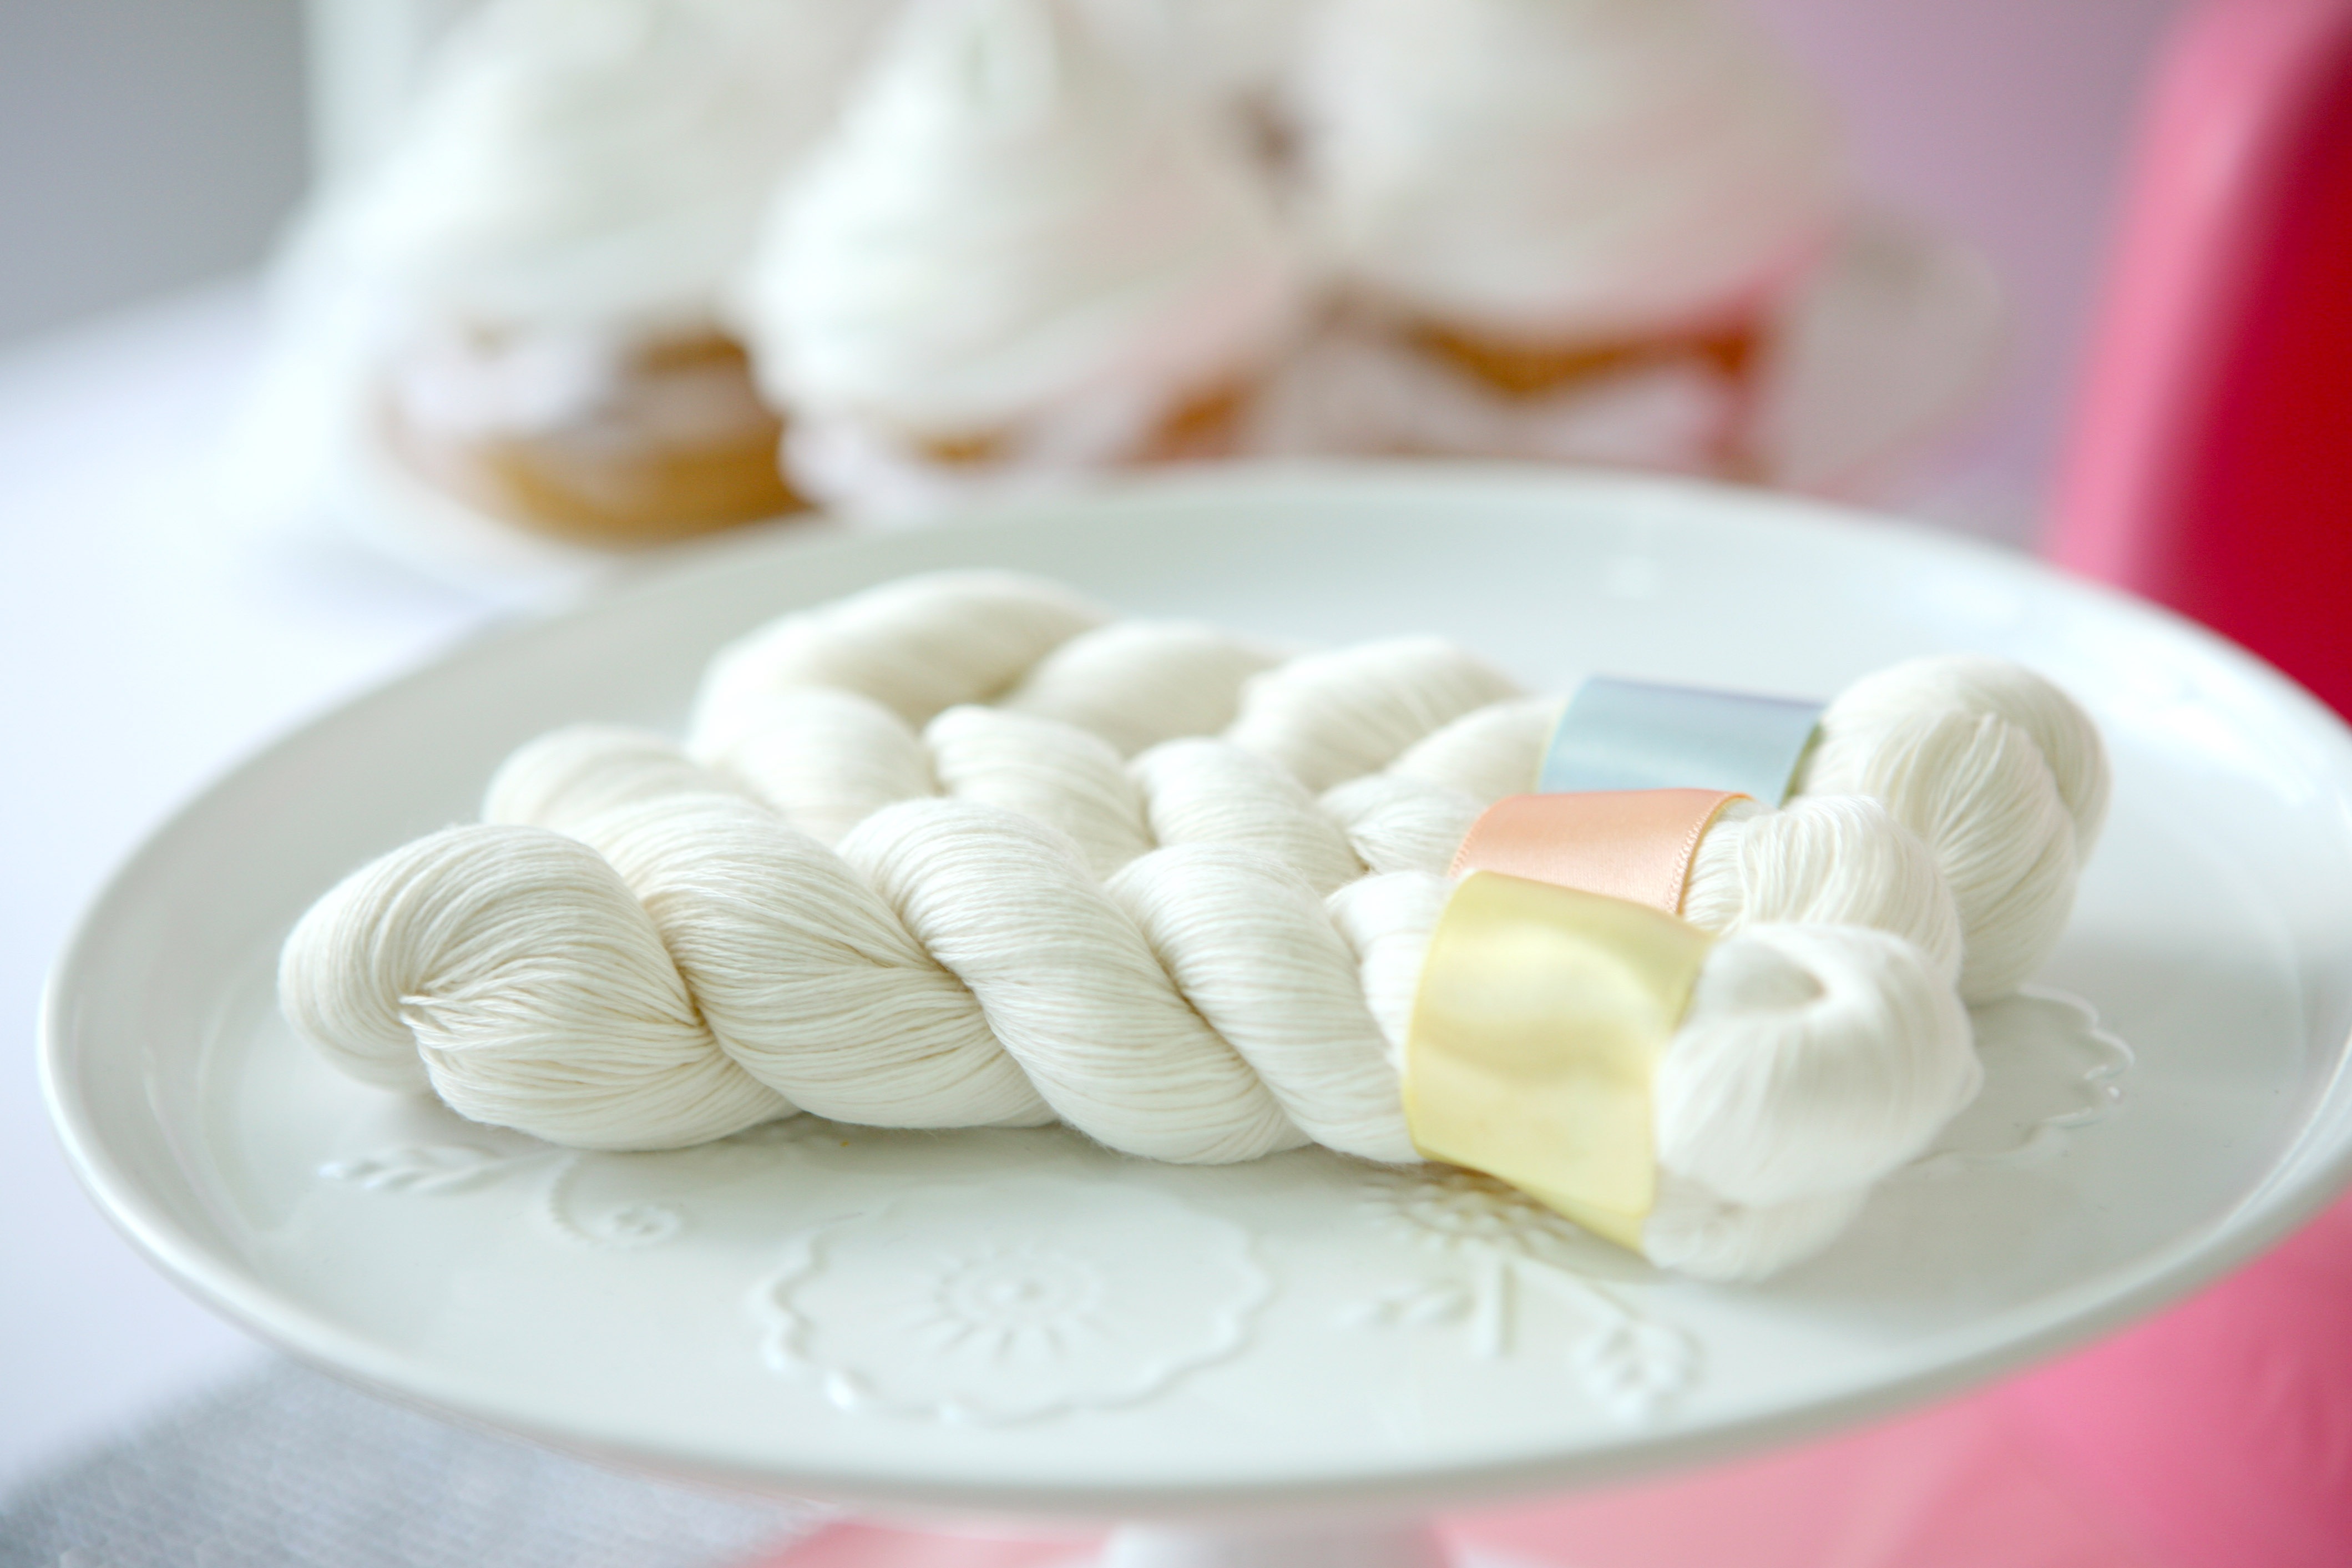
dish, food, breakfast, baking, dessert, cuisine, cream, dairy product, fabric, sewing, thread, whipped cream, icing, silk, meringue, flavor, chinese food, buttercream, longevity, pavlova, khinkali